Conservative Revolution

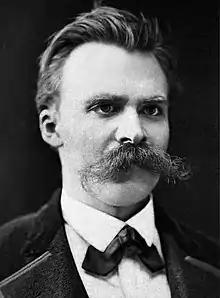
Many Conservative Revolutionaries cited Friedrich Nietzsche (c. 1875) as their mentor.

Although terms such as "Konservative Kraft" ("conservative power") and "schöpferische Restauration" ("creative restoration") began to spread across German-speaking Europe from the 1900s to the 1920s, the "Konservative Revolution" ("Conservative Revolution") became an established concept in the Weimar Republic (1918–1933) through the writings of essayists like Arthur Moeller van den Bruck, Hugo von Hofmannsthal, Hermann Rauschning, Edgar Jung and Oswald Spengler.